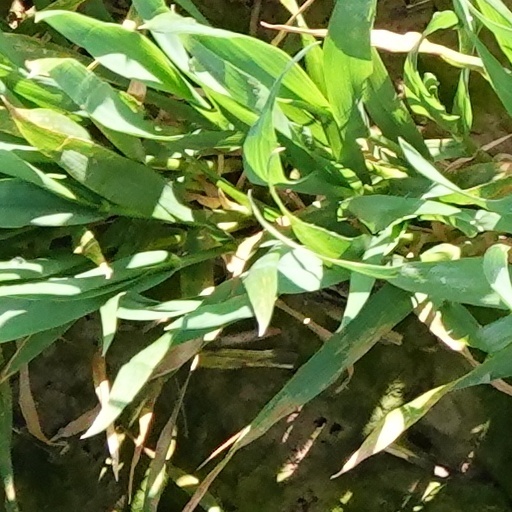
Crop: wheat